Inverlochy, Highland

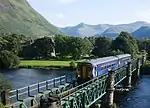

Inverlochy (IPA:[ˈinivɪɾʲˈɫ̪ɔxɪ]) is a village north of Fort William, Highland, Scotland. Inverlochy is part of the Great Glen Way, a popular hiking and cycling route from Fort William to Inverness.